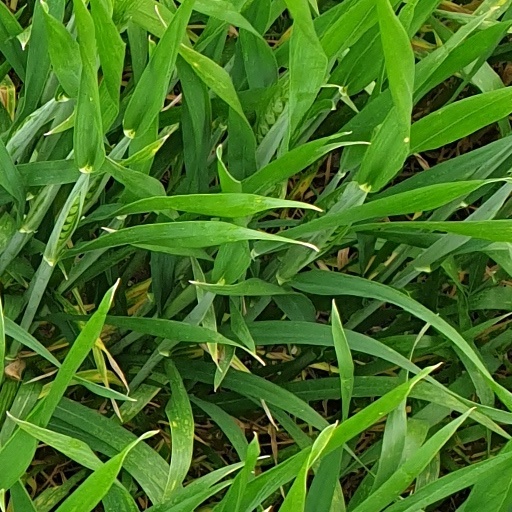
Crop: wheat